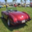
Label: automobile